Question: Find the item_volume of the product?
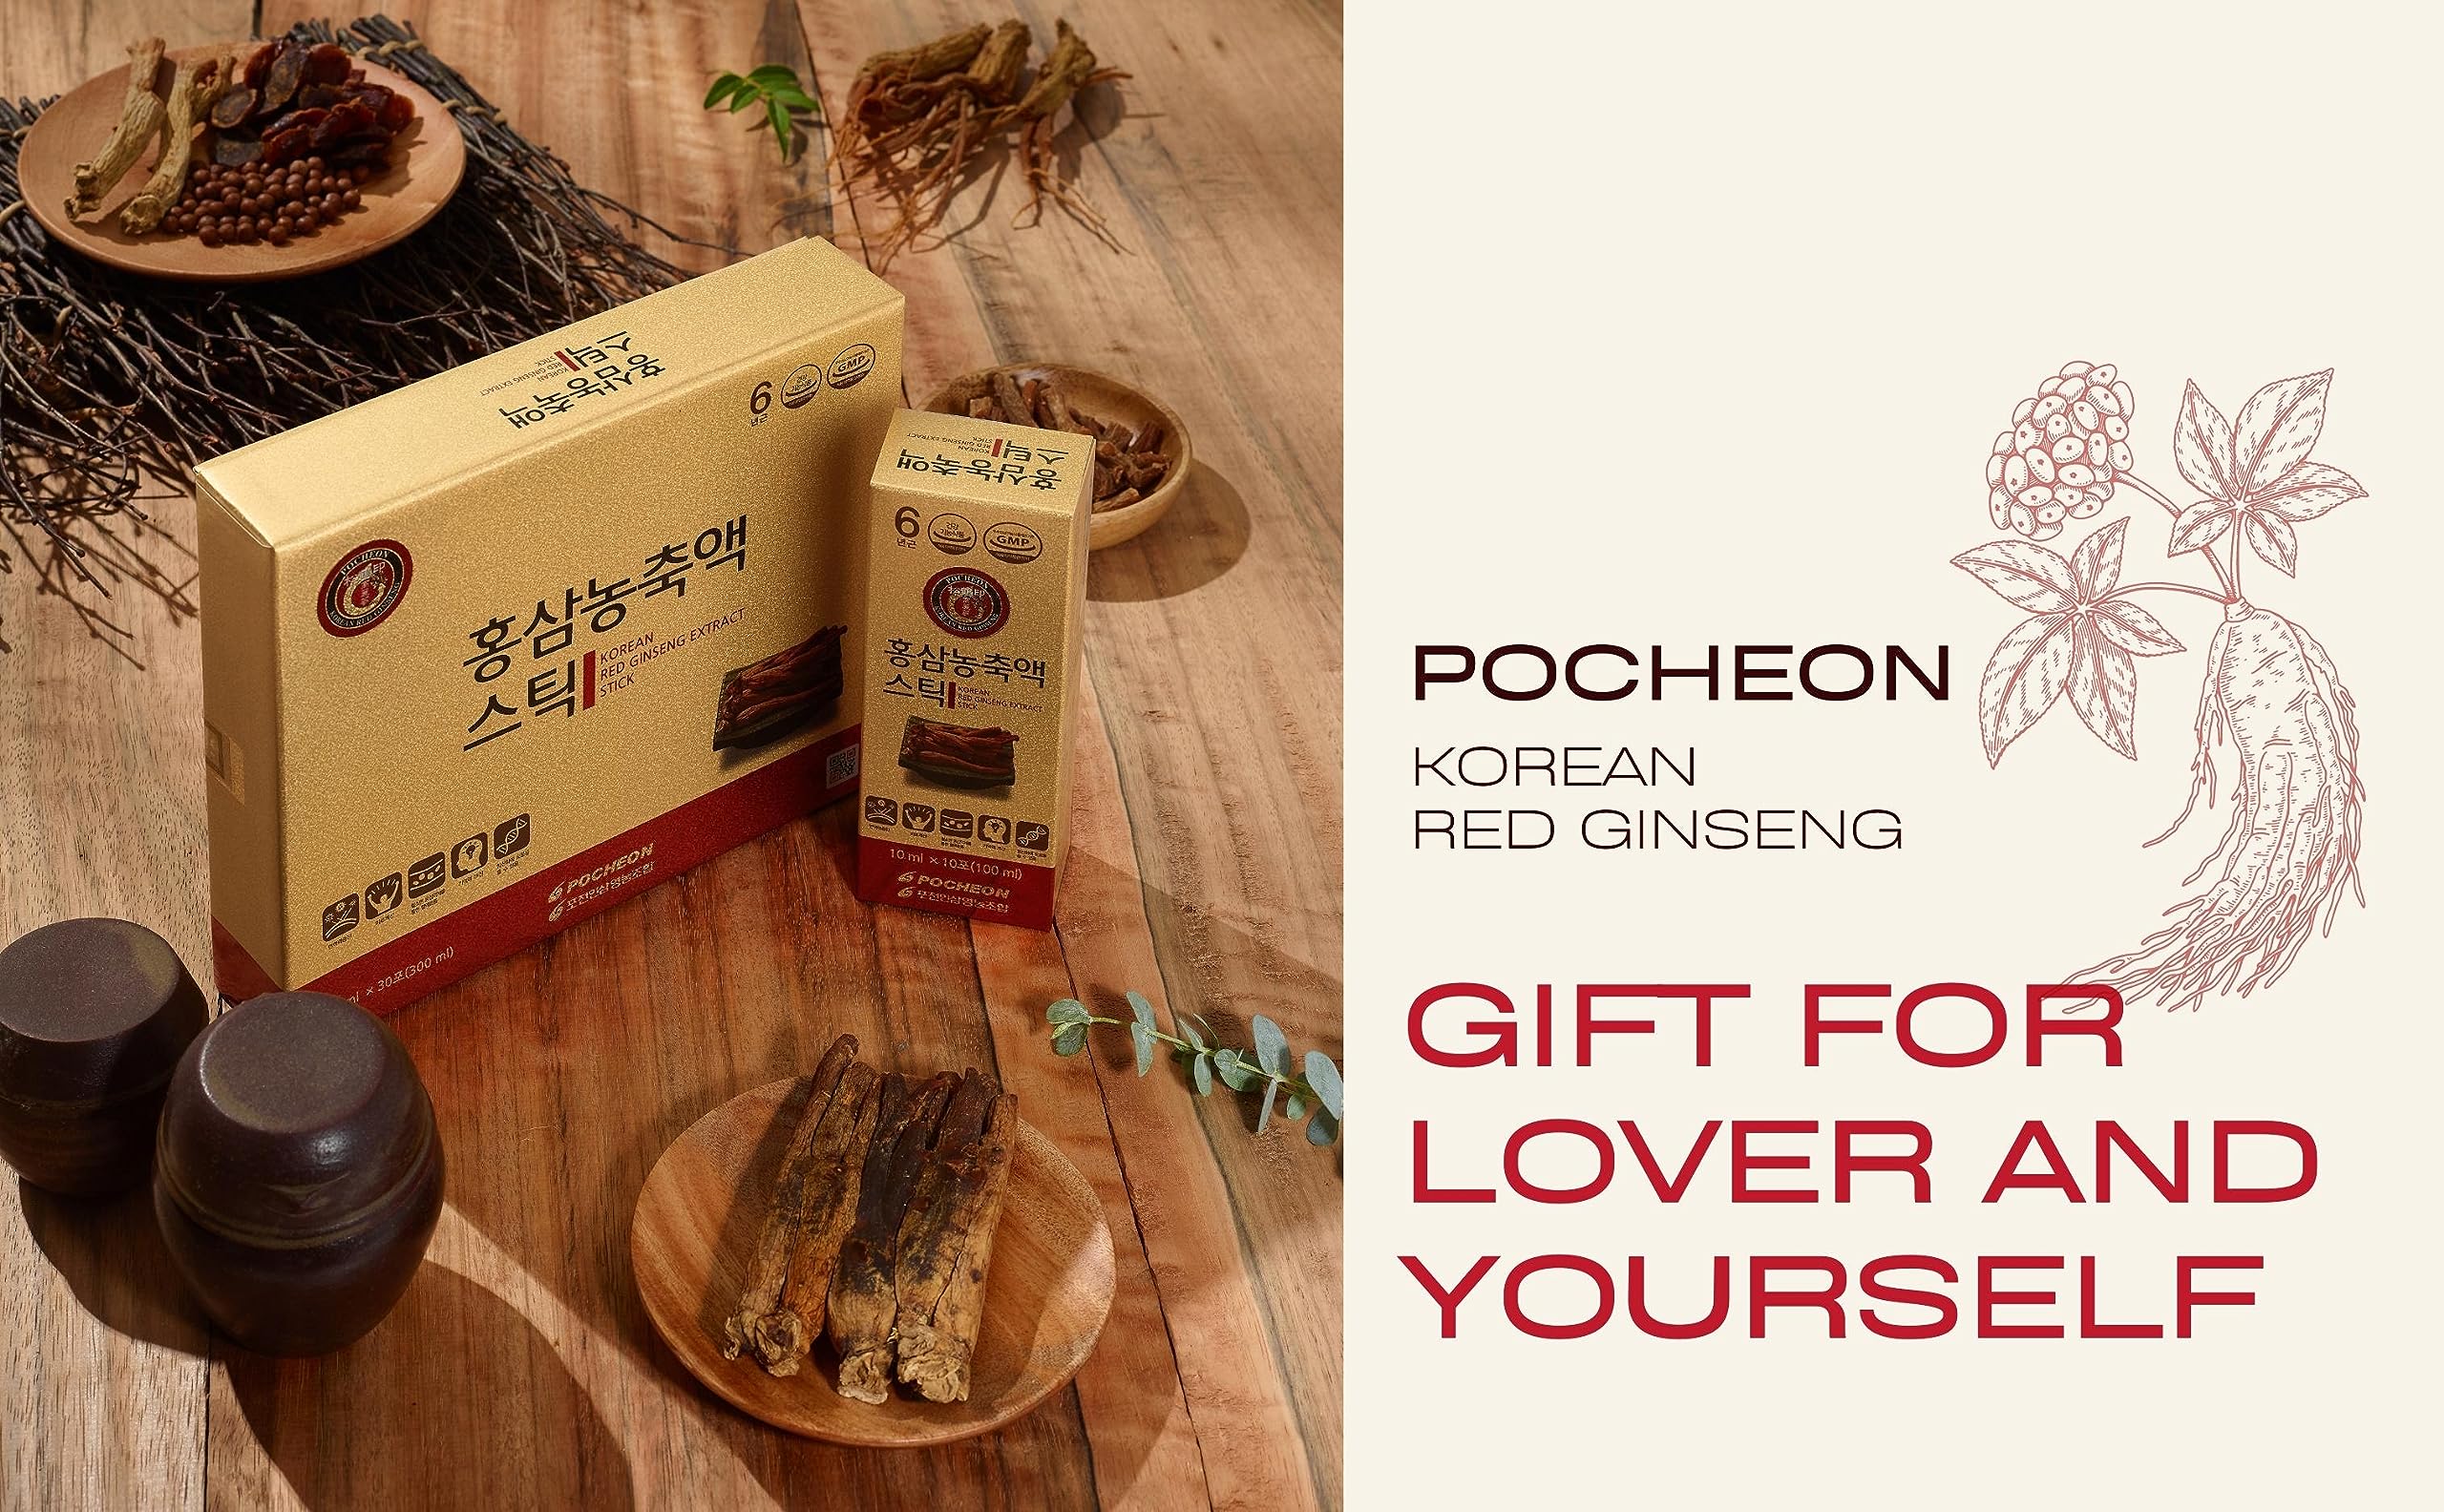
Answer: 300.0 millilitre